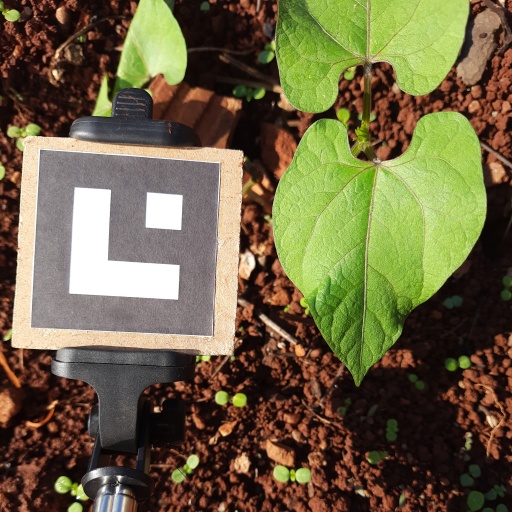
Observations: wavy surface, no eating holes, under sunlight